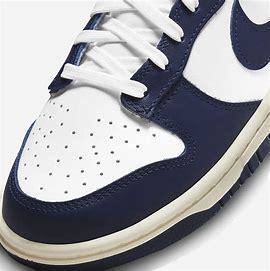
Brand: Nike
Model: Dunk Retro